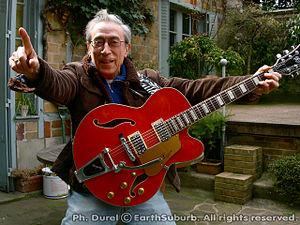
Luis Rego